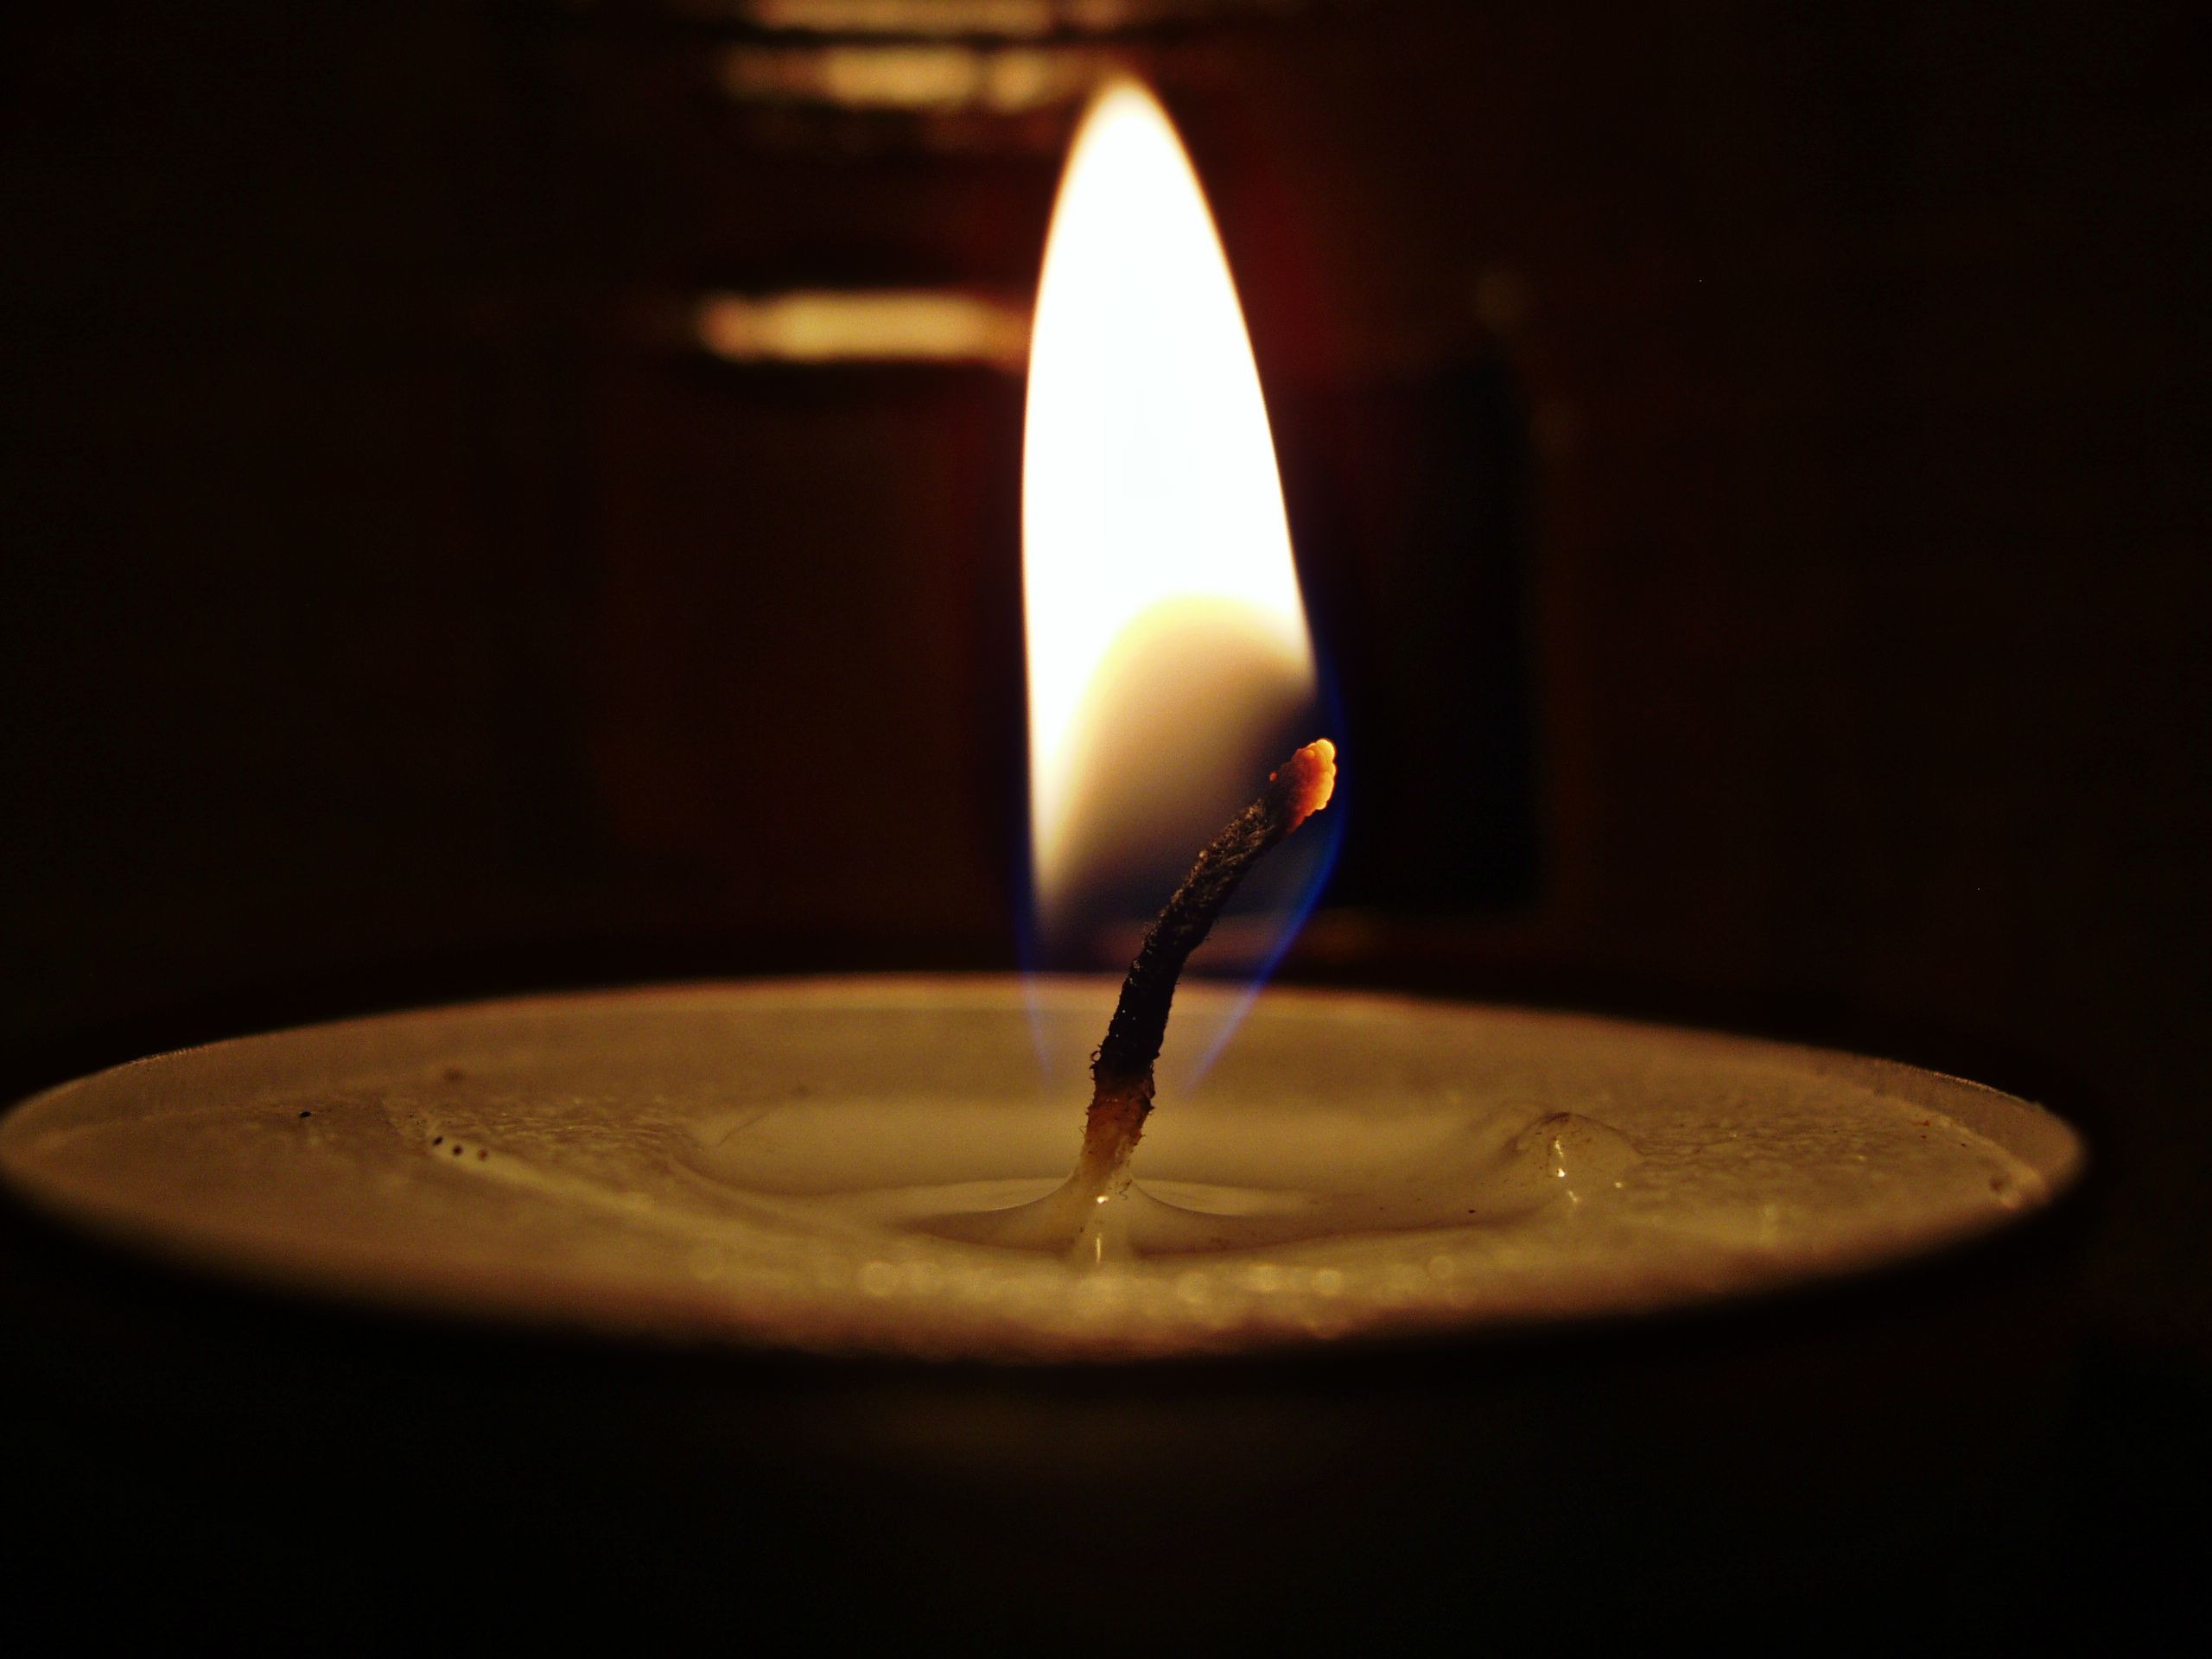
light, flame, fire, darkness, yellow, candle, lighting, decor, burning, flames, shape, wax, macro photography